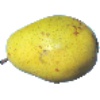
Label: Pear Monster 1